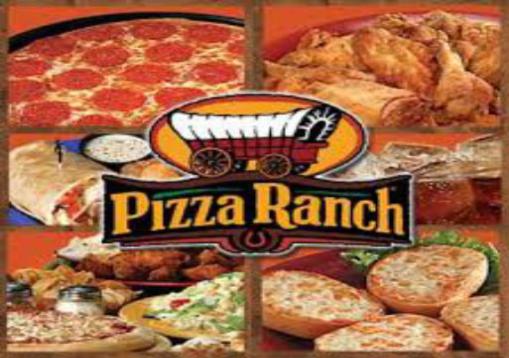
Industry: Food